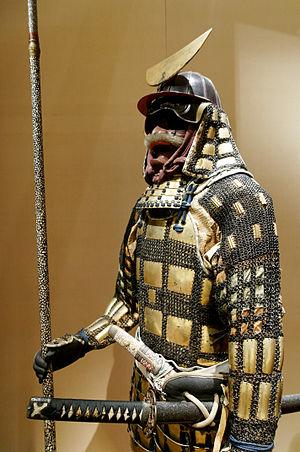
Armure pliable japonaise (tatami gusoku), époque d'Edo.
L’armure japonaise est un équipement traditionnel japonais destiné à la protection individuelle. Ce type d’armure était porté entre autres par les samouraïs et les daïmyos. Elle est constituée de plusieurs parties. L'assemblage des pièces de l'armure est conçu de manière à nuire le moins possible à la mobilité.